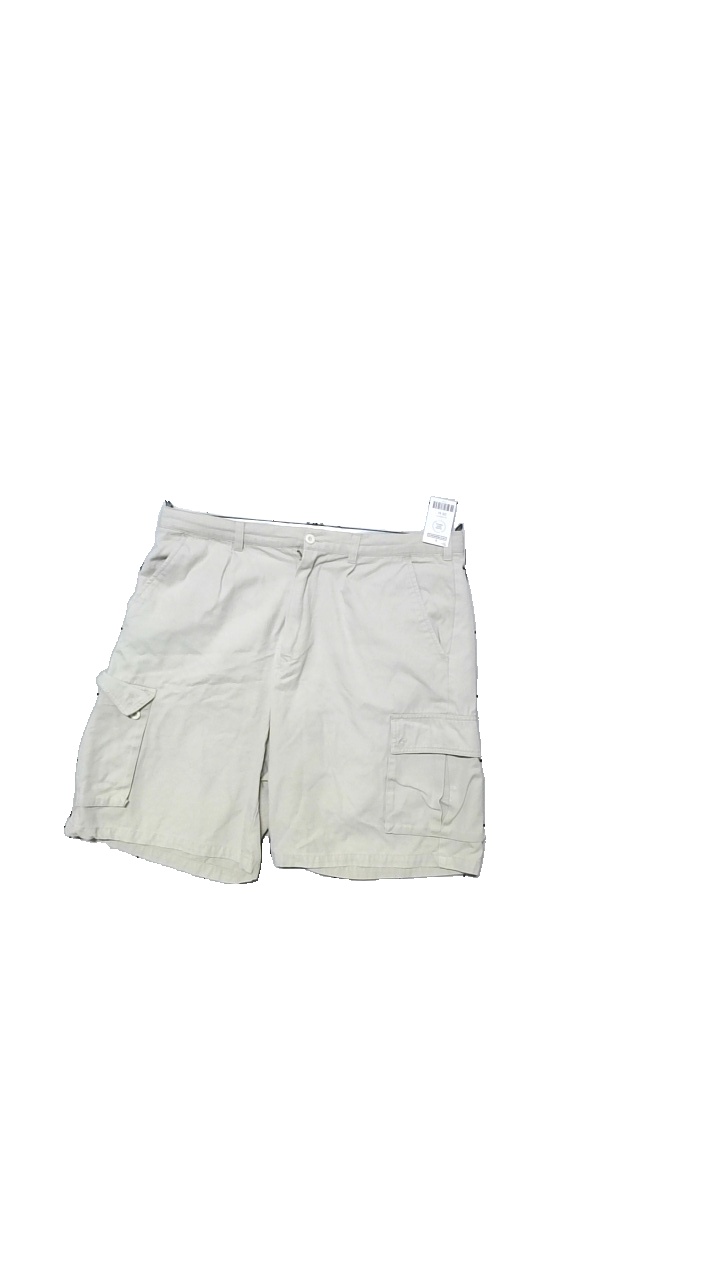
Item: Shorts (Men)
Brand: Silver Dollar
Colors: Beige
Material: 100% cotton
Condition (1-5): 3
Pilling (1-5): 4
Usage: Reuse
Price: <50